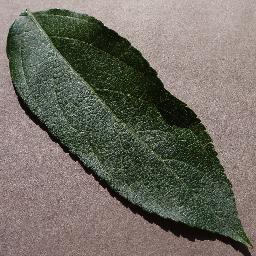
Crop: apple
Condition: healthy